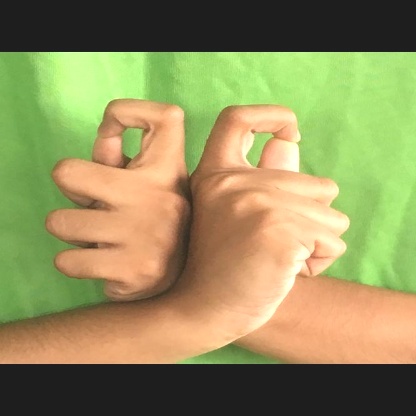
Mudra: Berunda